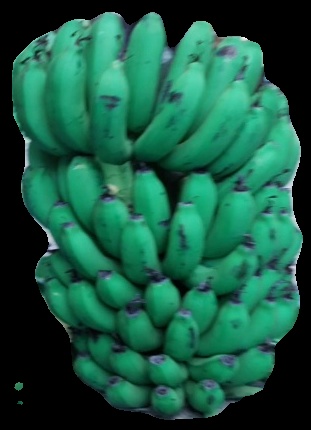
Variety: pachbale
Grade: grade2